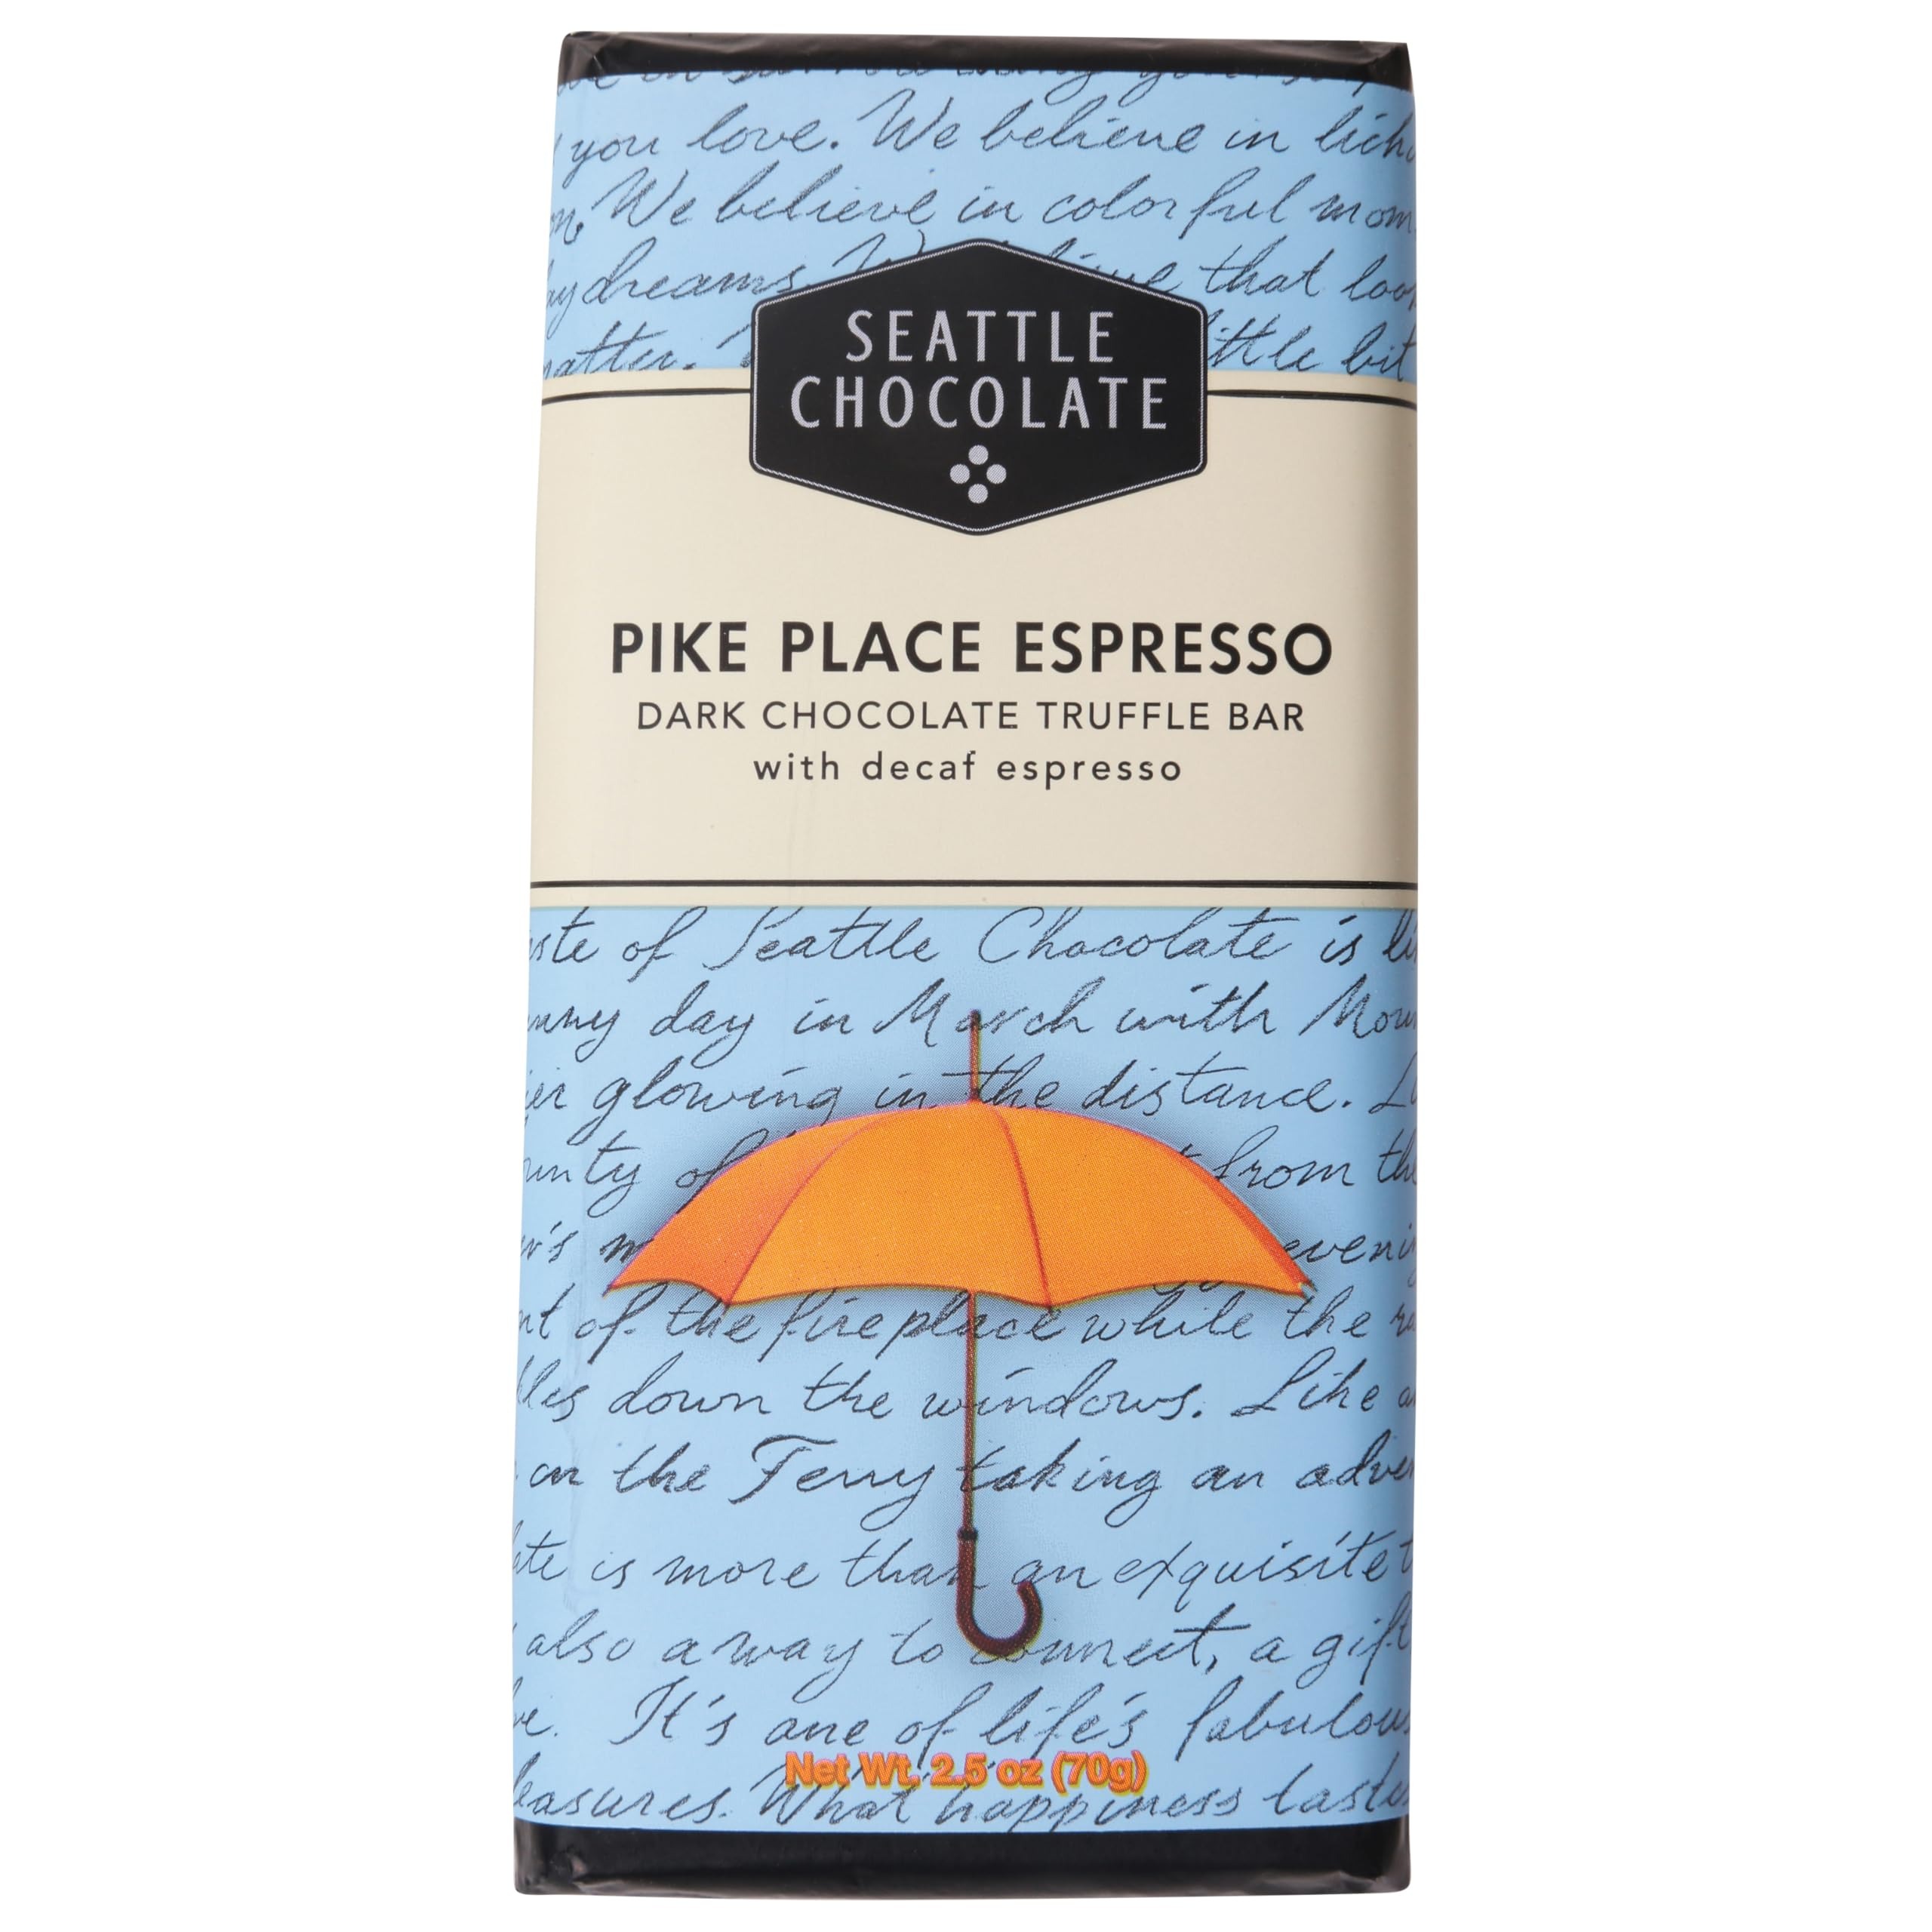
Item Name: Seattle Chocolates, Pike Place Espresso, 2.5 oz
Bullet Point 1: 12 delicious 2.5-ounce Seattle Chocolates Pike Place Espresso Dark chocolate bars
Bullet Point 2: Meltaway dark chocolate center infused with decaf espresso inside a dark chocolate shell
Bullet Point 3: Smooth, meltaway texture results in a perfectly blended confection that literally melts on the tongue
Bullet Point 4: All-natural; gluten free; non gmo; kosher certified; Seattle Chocolates sources only ethically traded chocolate
Bullet Point 5: Premium chocolate carefully prepared in small batches with the highest quality all-natural chocolate with no preservatives or additives
Value: 2.5
Unit: Ounce

Price: 4.95